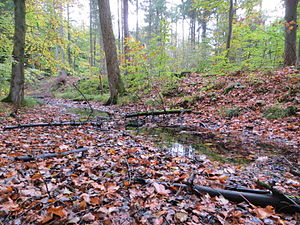
Eddebo
Eddebos voldgrav i Frueskoven
Eddebo er navnet på to tidligere borganlæg fra middelalderen beliggende i Frueskoven i det vestlige Flensborg.